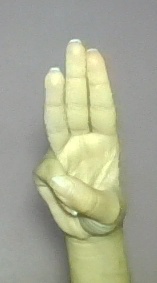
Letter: thaa